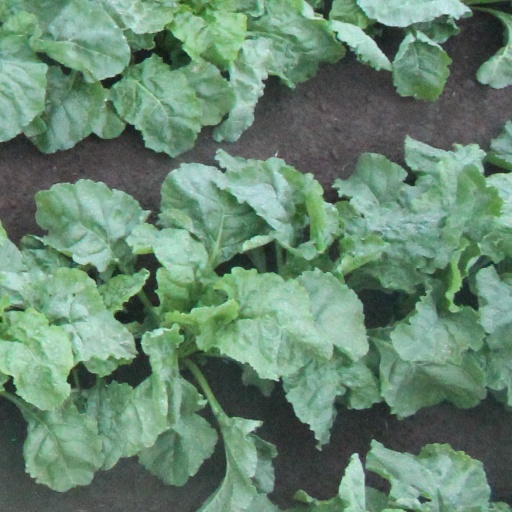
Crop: sugar beet